D'Angelo Russell

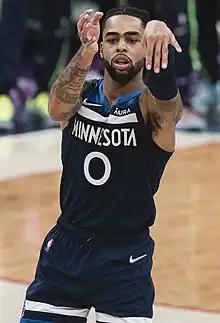
Russell with the Minnesota Timberwolves in 2021

D'Angelo Russell (born February 23, 1996), nicknamed "DLo", is an American professional basketball player for the Dallas Mavericks of the National Basketball Association (NBA). He was selected as a McDonald's All-American in 2014 and played college basketball for the Ohio State Buckeyes before being selected second overall in the 2015 NBA draft by the Los Angeles Lakers.